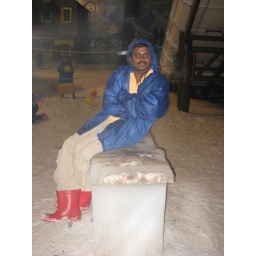
Trying to freez his butt by sitting on the ice table :)